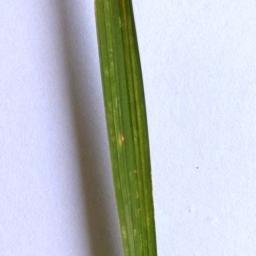
Label: Rice___Leaf_Blast